Political club

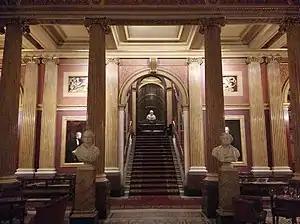
The Reform Club's italianate Saloon (stairs leading to the Gallery)

In the Victorian era the political club was synonymous with a political party. Parliamentarians therefore had to publicly say whether they are acting as a member of a political club or as a member of a political party. Notable political clubs that existed already back then include the Brooks's, and the Reform Club.